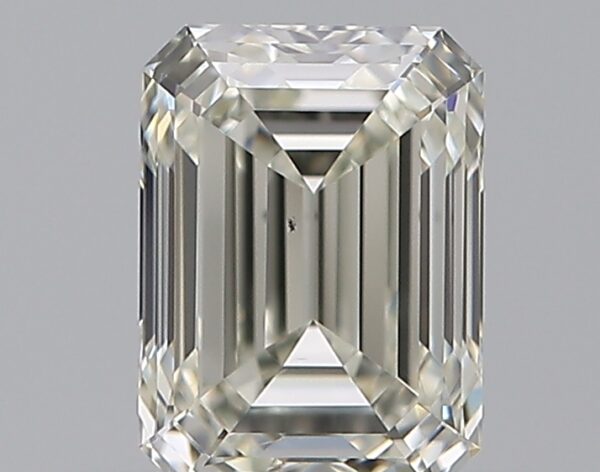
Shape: emerald
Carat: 0.7
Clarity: VS2
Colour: K
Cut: EX
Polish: EX
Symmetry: EX
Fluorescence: N
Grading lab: GIA
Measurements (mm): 5.73 x 4.2 x 2.9